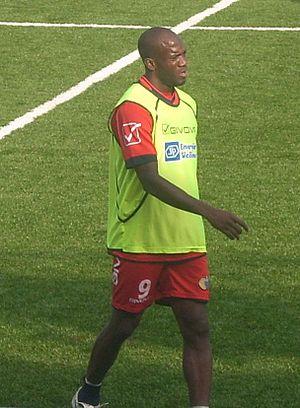
Óscar David Suazo Velázquez, plus couramment appelé David Suazo, né le 5 novembre 1979 à San Pedro Sula, est un footballeur international hondurien.